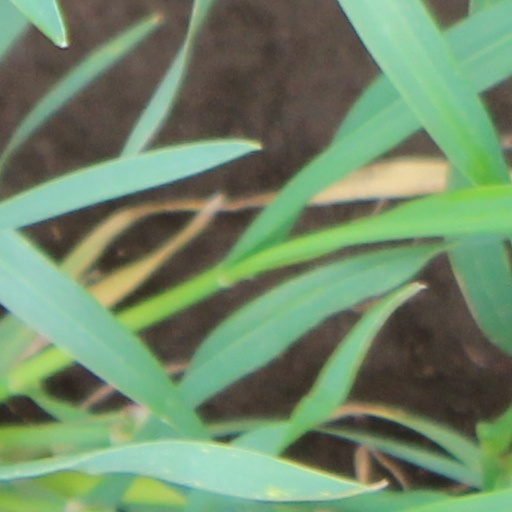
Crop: wheat